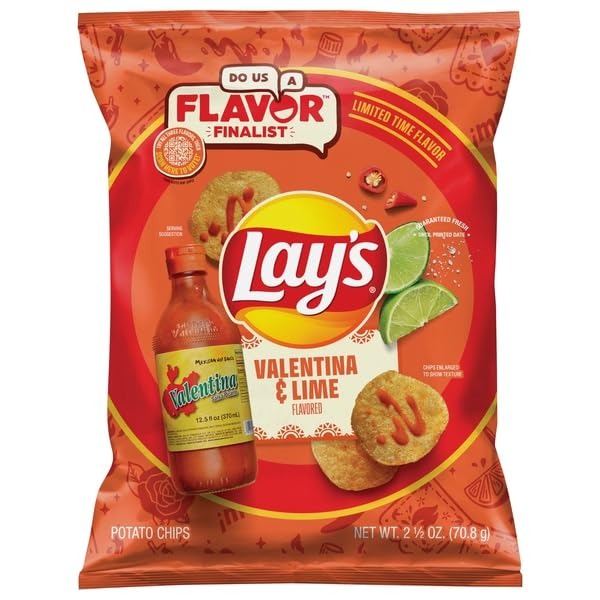
Item Name: Lays DUAF Flavor 2 2.5 Oz
Bullet Point: Lays DUAF Flavor 2 2.5 Oz
Value: 1.0
Unit: Count

Price: 2.38